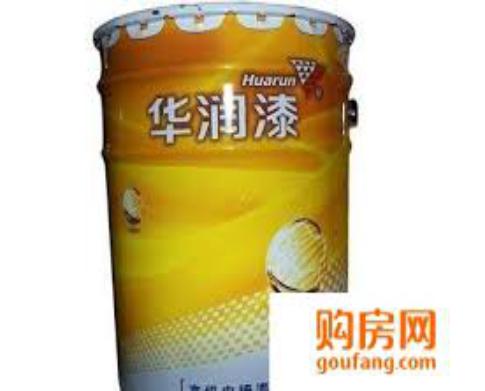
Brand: huarun
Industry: Others